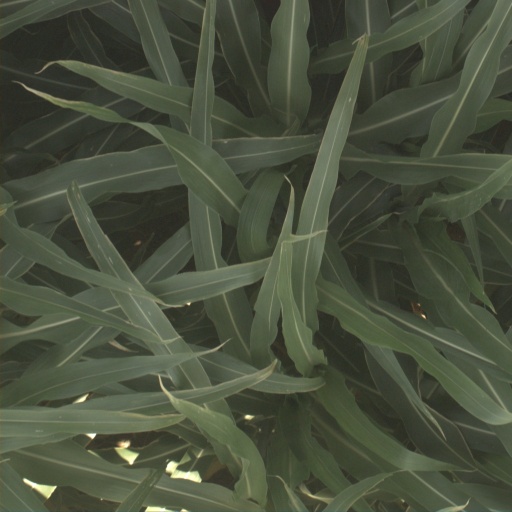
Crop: sorghum